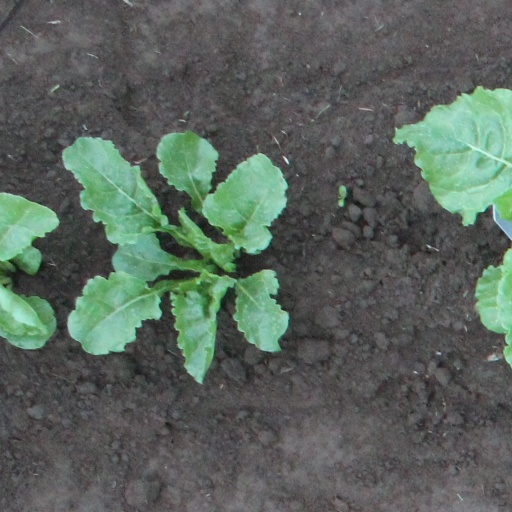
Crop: sugar beet